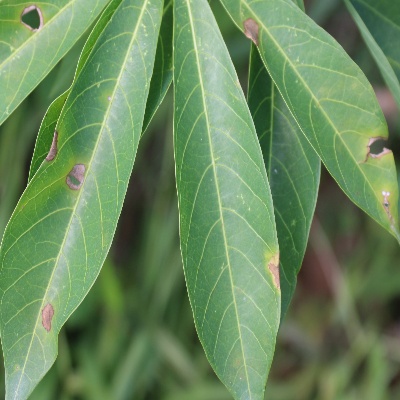
Crop: Cassava
Condition: brown spot